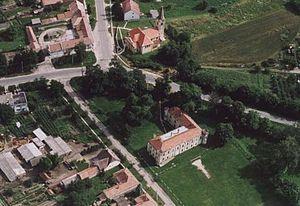
Egyed est un village et une commune hongroise d’environ 587 habitants, située à environ 40 km de l'Autriche et 30 km de Győr. La superficie est 13,43 km².